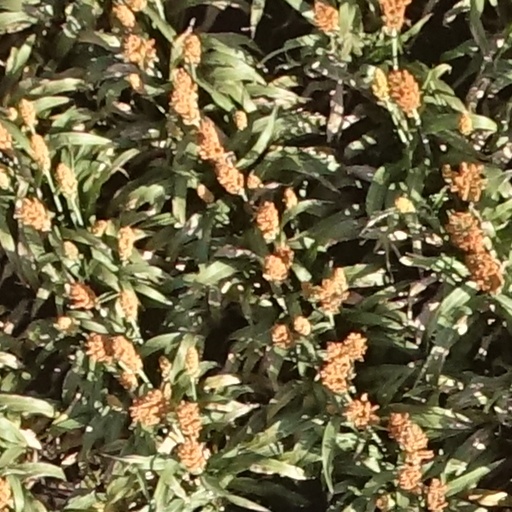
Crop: sorghum